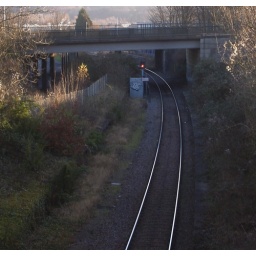
Ashton Gate railway station on the Portishead branchline, viewed from a small road bridge over the line.